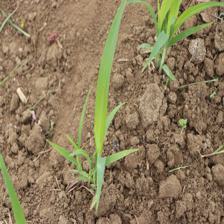
Label: Sorghum